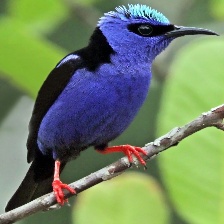
Species: RED LEGGED HONEYCREEPER
Scientific name: CYANERPES CYANEUS